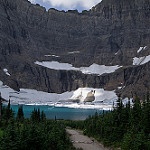
Label: glacier